Geriatric horse

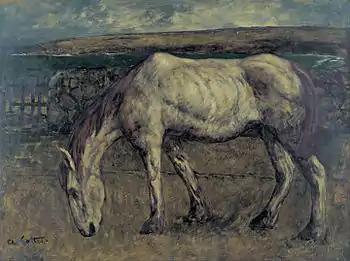
1898 Charles Cottet painting titled "Old horse in a vacant lot"

It is very rare for a horse to die solely of old age. A survey conducted among French-speaking veterinarians in 1997 indicated that only 0.6% of cases involved death from old age. The leading cause of mortality in horses is colic. Other significant causes of death in horses over fifteen years of age include locomotion disorders such as osteoarthritis and fractures, reproductive system, cardiac arrest and failure, respiratory disorders and various tumors or cancers. In geriatric horses, colic can be exacerbated by fatty tumors, specifically pedunculated lipomas, which may lead to torsion and obstruction during digestion. Mortality associated with reproductive system disorders is often linked to late breeding, resulting in complications such as the rupture of the uterine artery during parturition. Cancers, lymphomas, and tumors are increasingly recognized as major causes of mortality in older horses. Infectious diseases account for only 10–15% of equine deaths. Cardiac arrest is particularly common among older sport horses, while respiratory conditions, such as pulmonary emphysema, are more prevalent in horses retired from riding activities. In many countries, deceased horses are still sent to knackers; however, the establishment of horse cemeteries is gaining popularity.